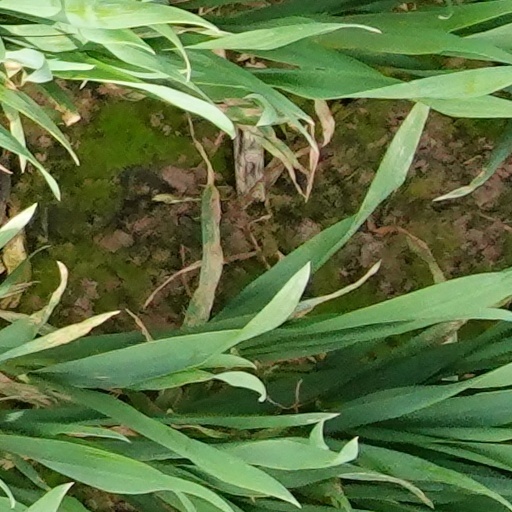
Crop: wheat